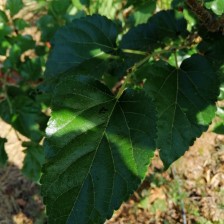
Variety: ChiangMai60